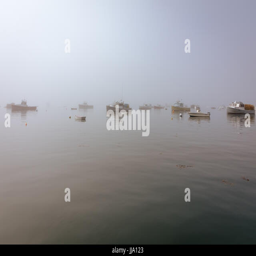
boats are moored in the harbor on a foggy morning